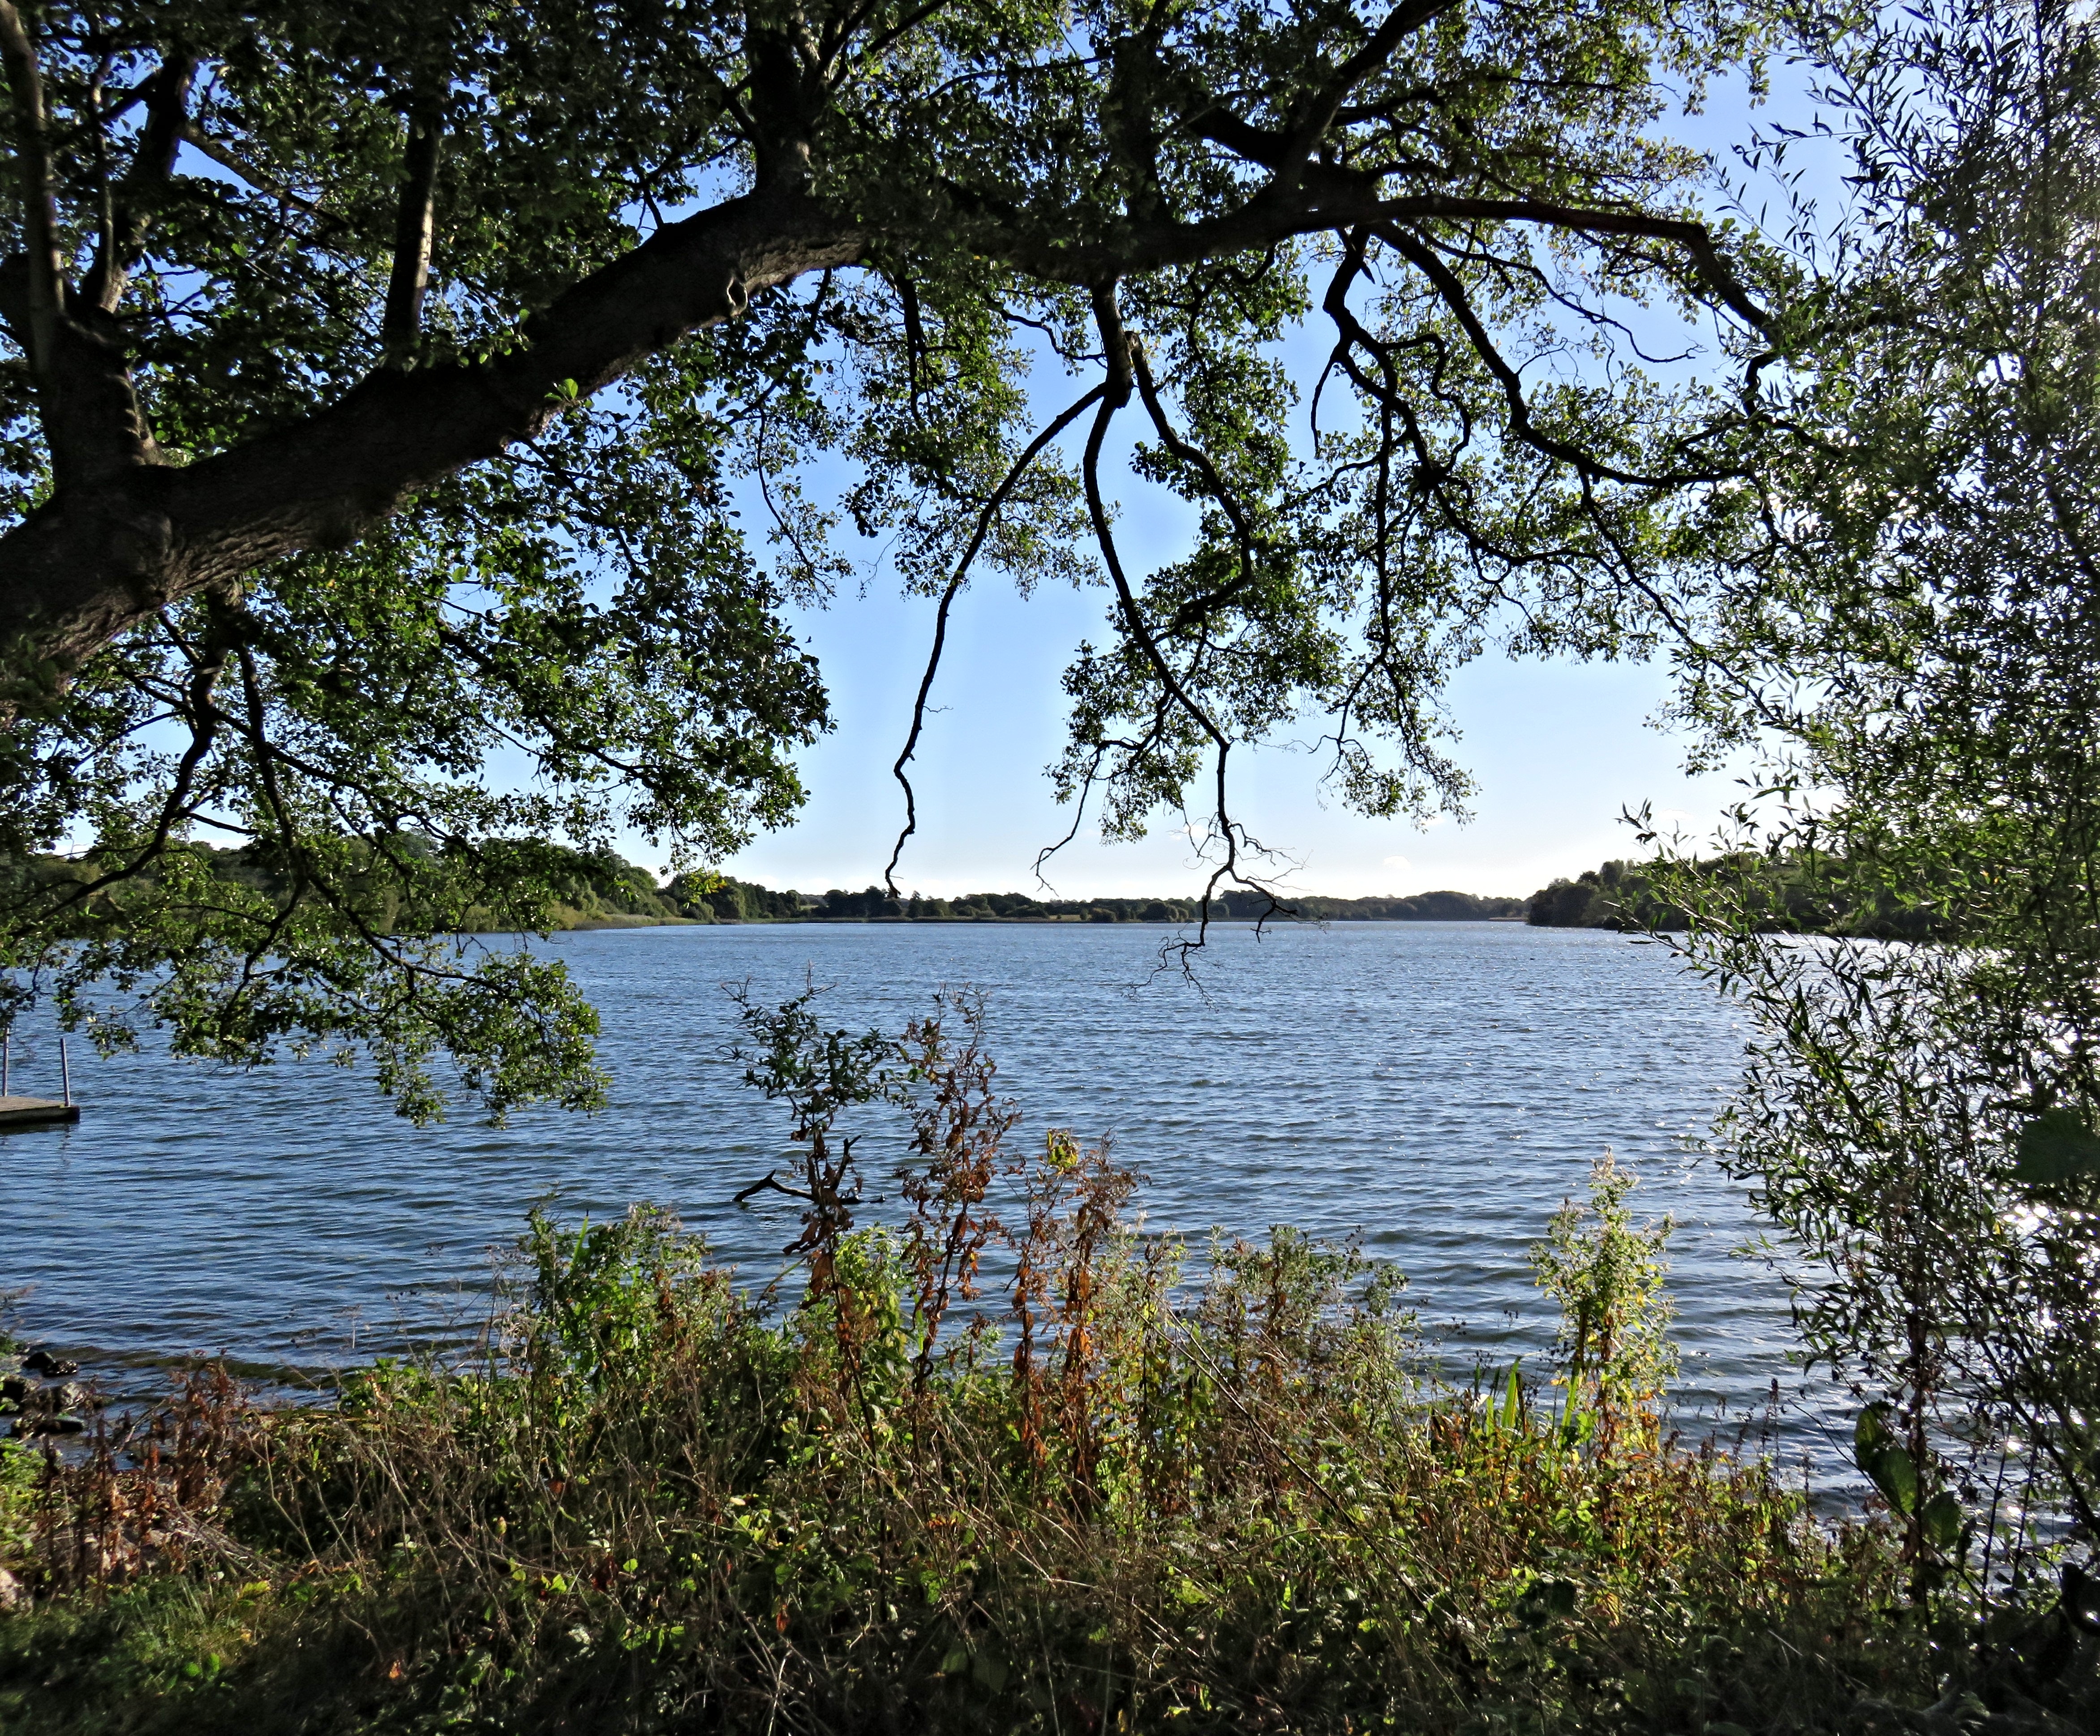
landscape, tree, water, nature, forest, swamp, wilderness, trail, lake, river, pond, reflection, reservoir, body of water, wetland, denmark, woodland, habitat, loch, north borger lake, island as a, look nice, natural environment, woody plant